Araguaia Guerrilla War

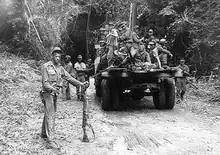
First Army troops to arrive in Araguaia, 1972.

The idea of setting up a focus of rural guerrilla that could function as a pole of attraction for all elements dissatisfied with the Brazilian military dictatorship in order to compensate for the smashing of urban opposition movements had been long nurtured among the Brazilian Left since 1964, but it was left to the PCdoB to be the only political organization that actually tried to build up such a focus.